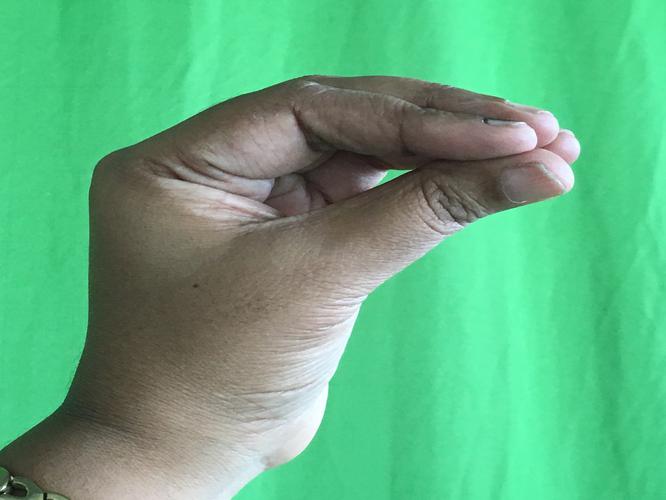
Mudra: Mukulam
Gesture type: single_hand